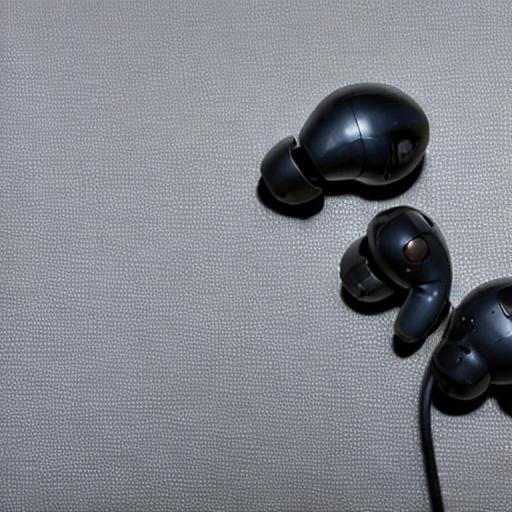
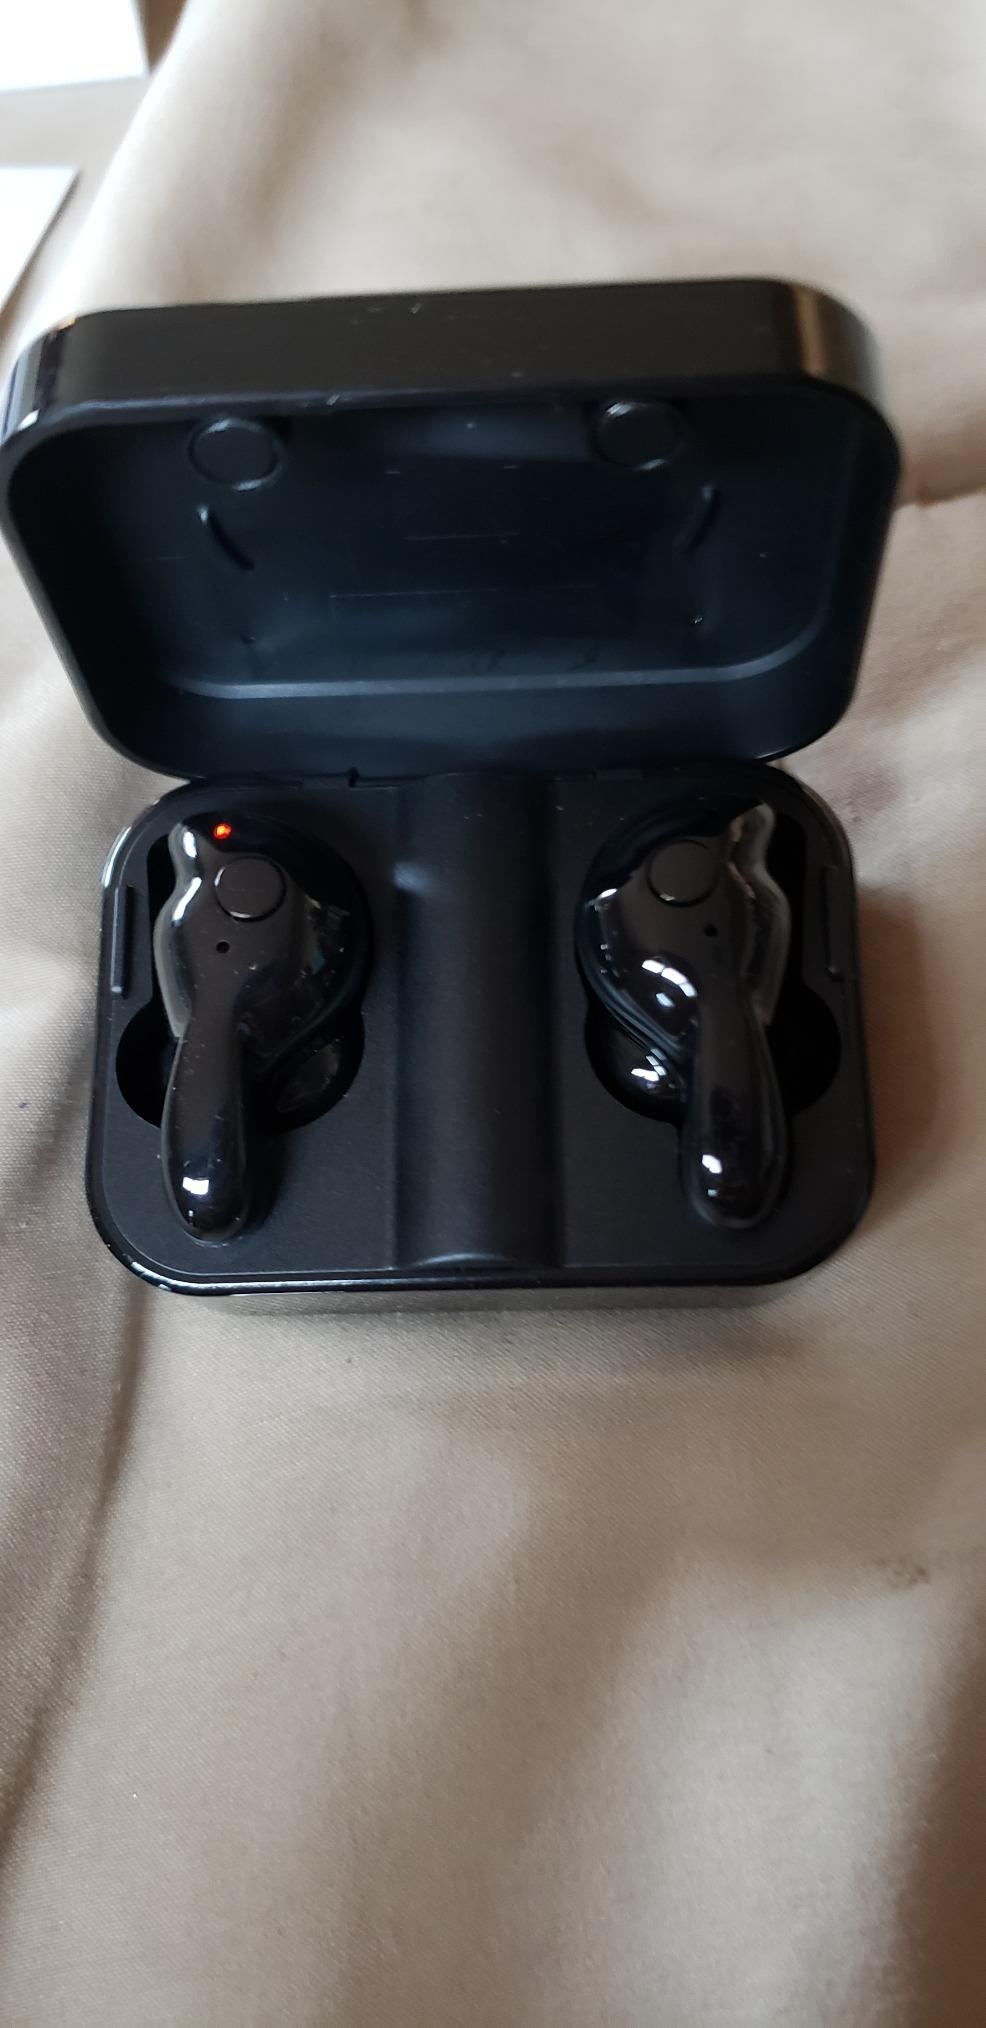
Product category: earbuds
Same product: no